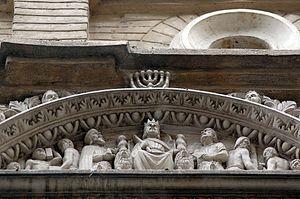
Saragosse est une ville espagnole, capitale de la province du même nom et de l'Aragon.